Parti acadien

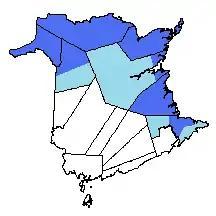
Approximate map of an Acadian province. In light blue, the areas of New Brunswick with a significant proportion of Francophones. In dark blue, the areas with a Francophone majority.

Despite efforts by Louis Robichaud, an Acadian who served as the province's premier between the 1960 and 1970 elections, to modernize through investment in education and business promotion by instituting what was called an equal opportunity program, some Acadians felt they would be better served by their own administration. As a result, the Parti Acadien advocated the formation of a separate Acadian province within Canada, a proposition that would require an amendment to the Canadian Constitution following a provincial referendum.